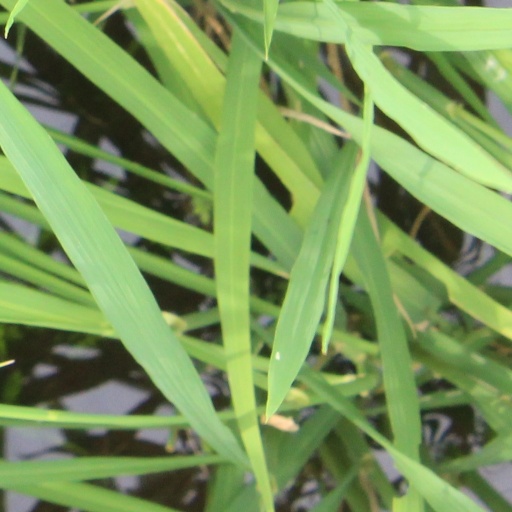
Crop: rice